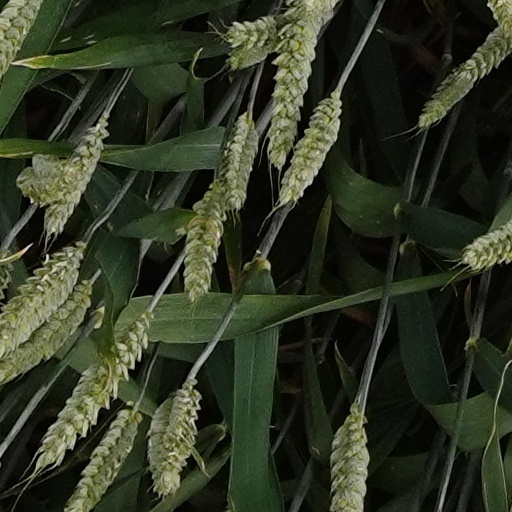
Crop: wheat